Harrison station (Metro-North)

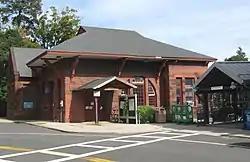
The former station building in 2008

Railroad service through Harrison dates back to the 1840s when the New York and New Haven Railroad laid tracks through the town. Unfortunately, it was little more than a flag stop until NY&NE built a station in 1870, before the line was acquired by the New York, New Haven and Hartford Railroad in 1872. Between 1927 and 1937, it also served as a station for the New York, Westchester and Boston Railway (NYW&B), and was one of two stations in Harrison to serve the NYW&B, the other one was at West Street and lasted just as long.